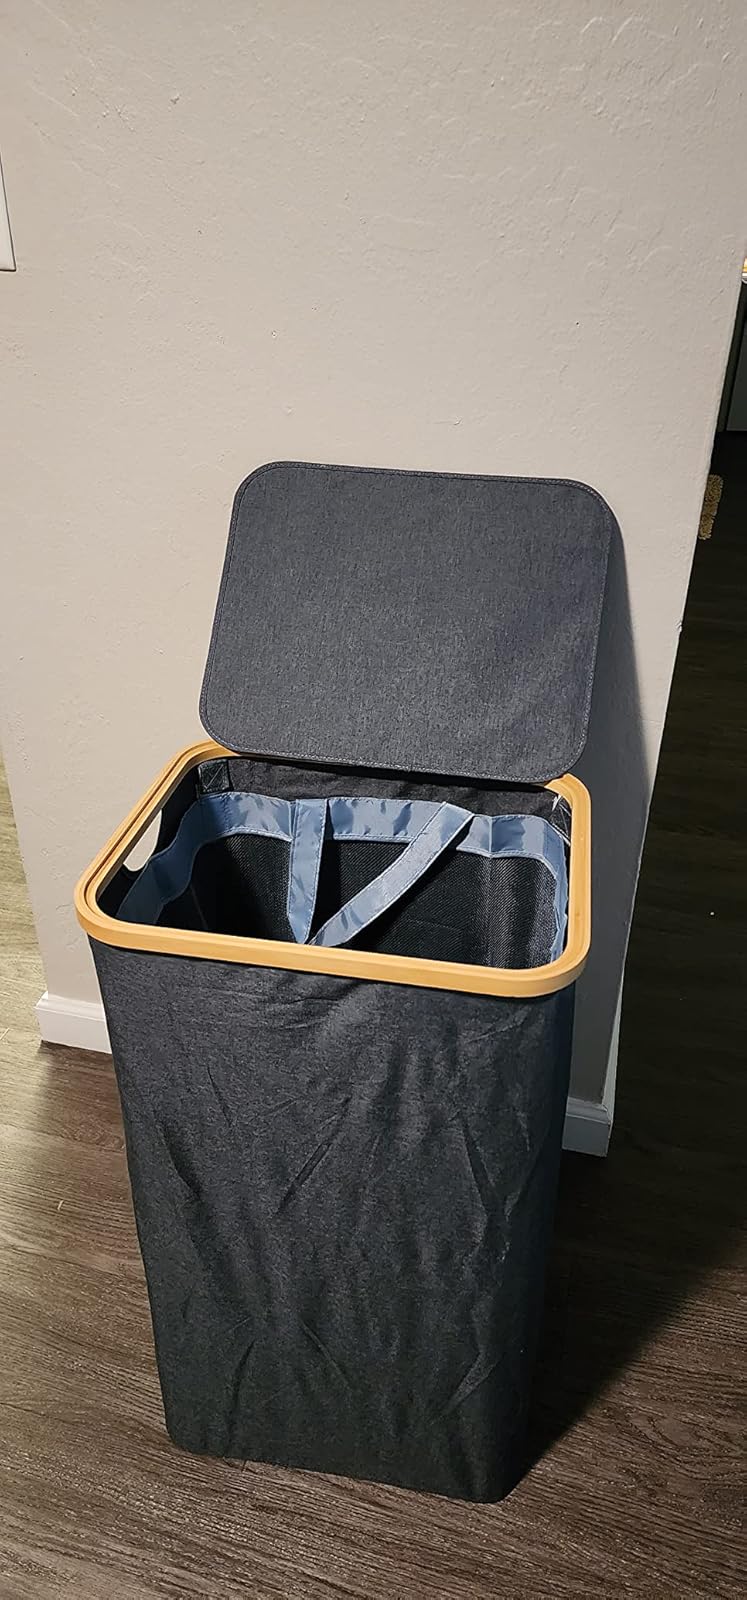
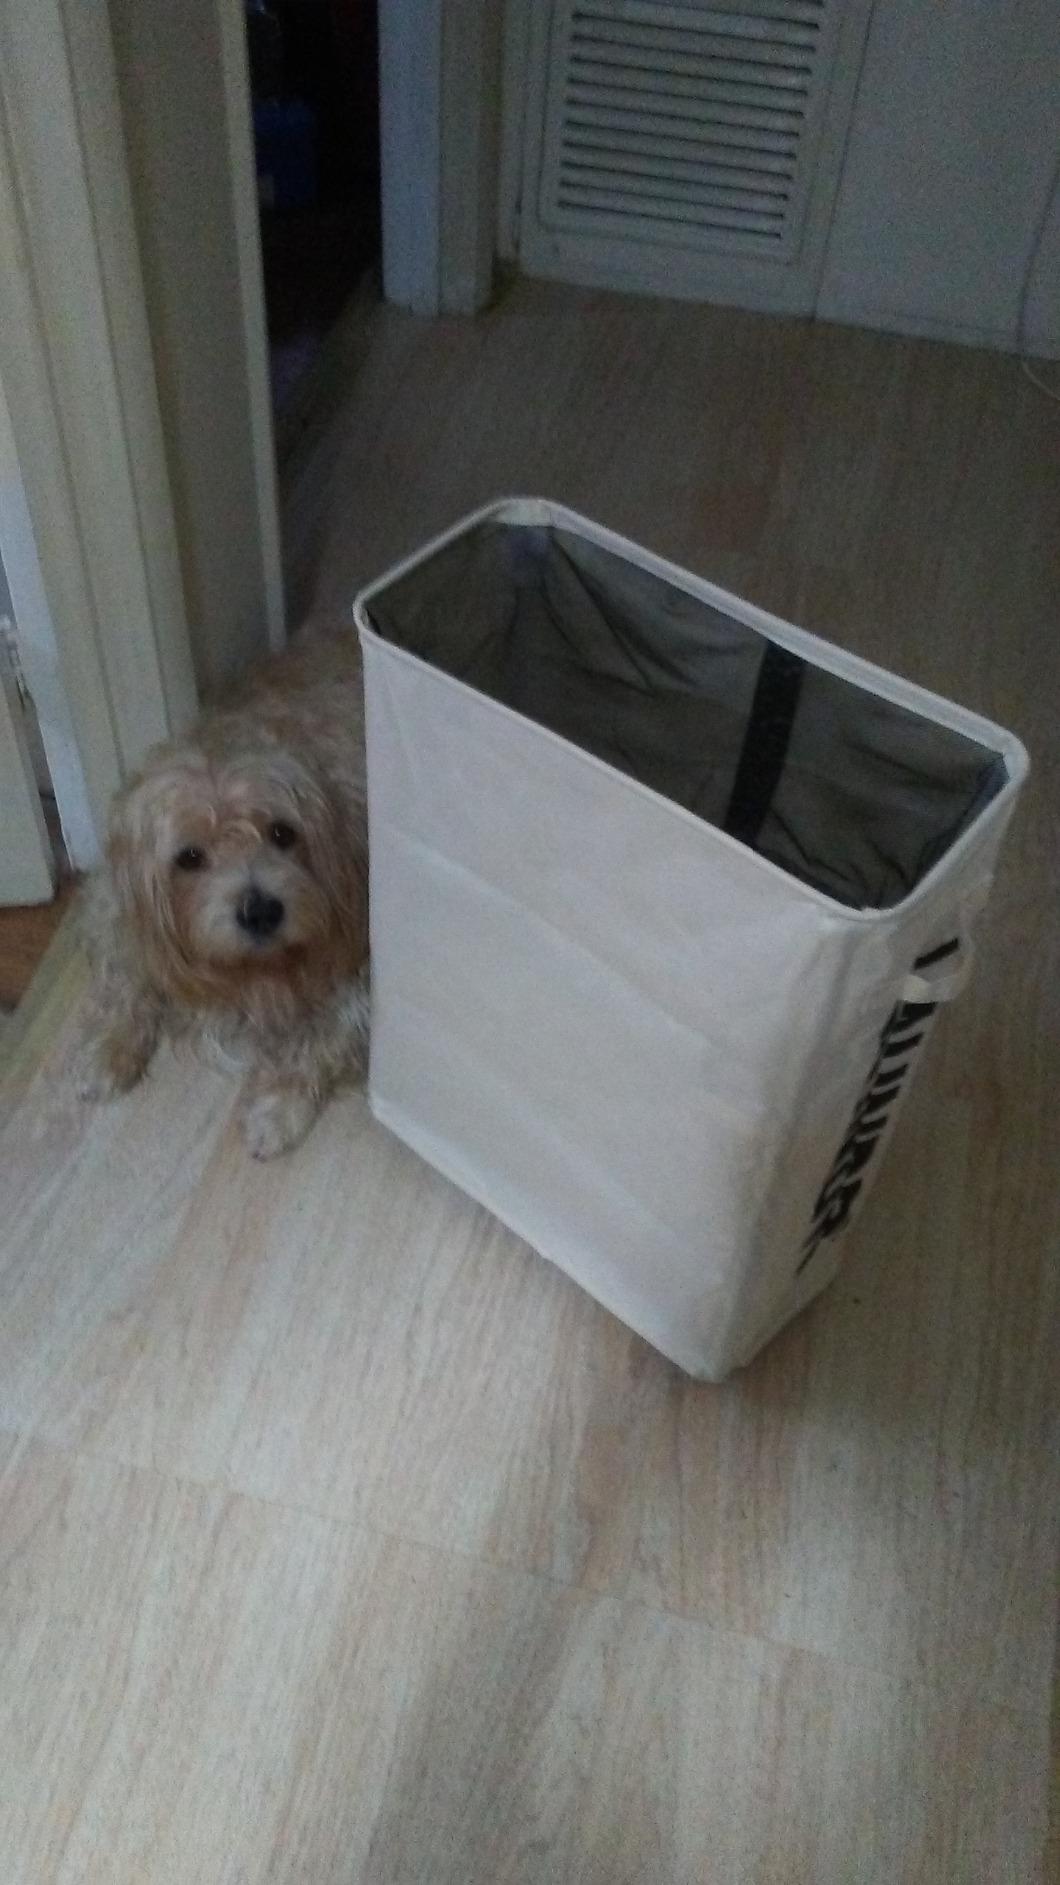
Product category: items_hamper
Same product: no